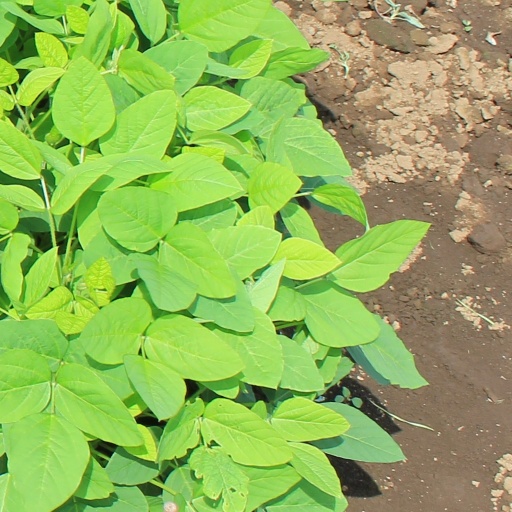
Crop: soybean